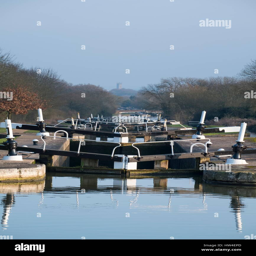
english civil parish locks with the church tower in distance .